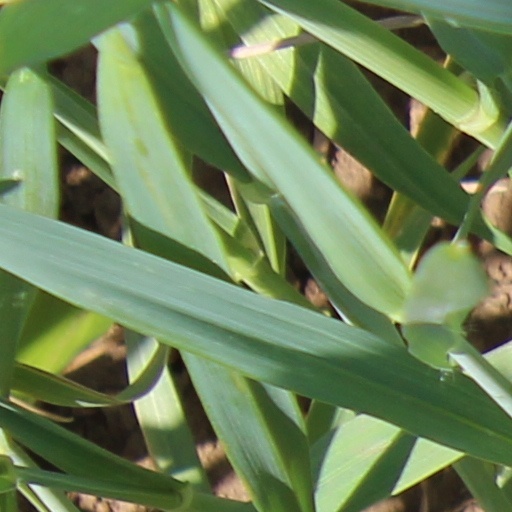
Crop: wheat